2011 South Ossetia election protests

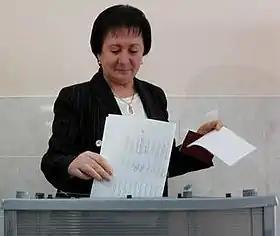
Candidate Alla Dzhioyeva at the ballot box on election day

After this, he refused to participate in the elections and instead supported the opposition candidacy of Alla Dzhioyeva.